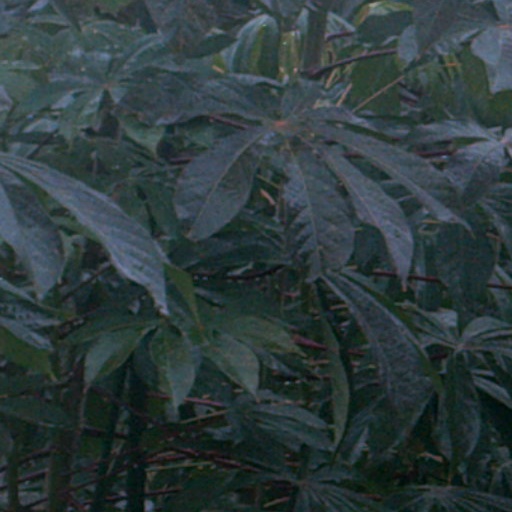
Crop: cassava